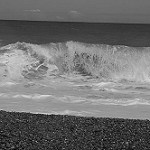
Label: sea